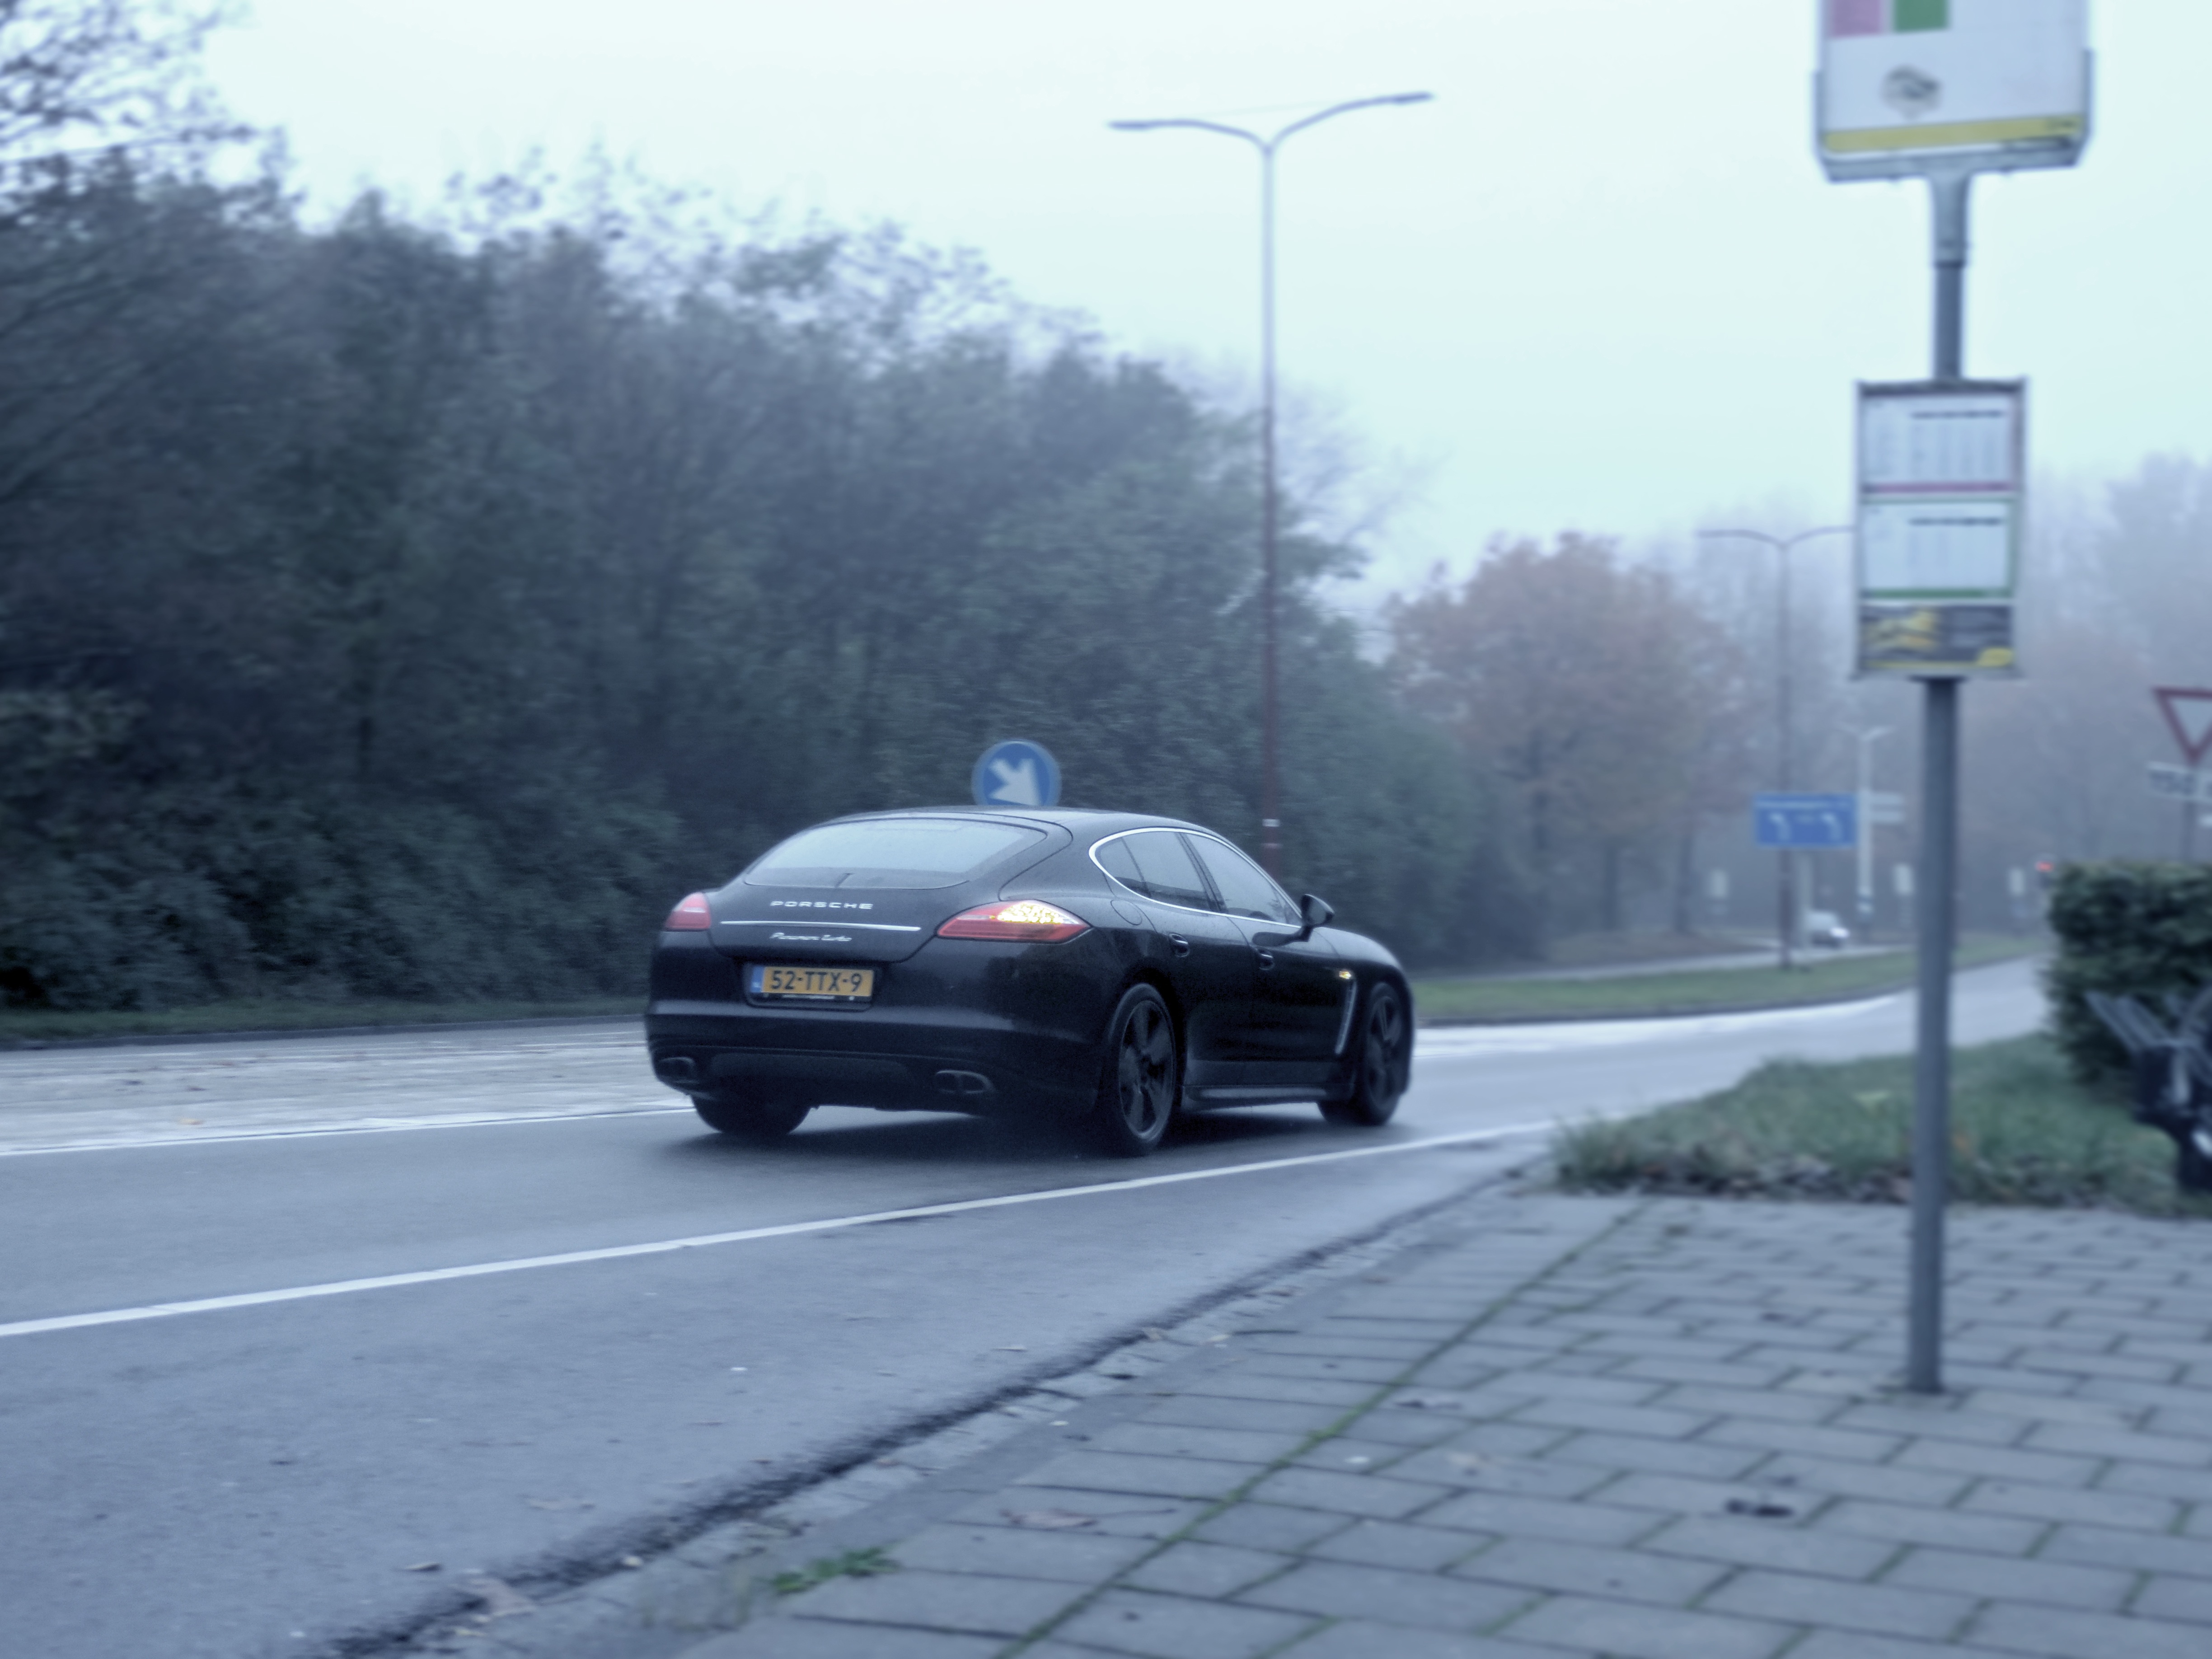
car, driving, vehicle, sports car, supercar, land vehicle, automobile make, automotive design, luxury vehicle, executive car